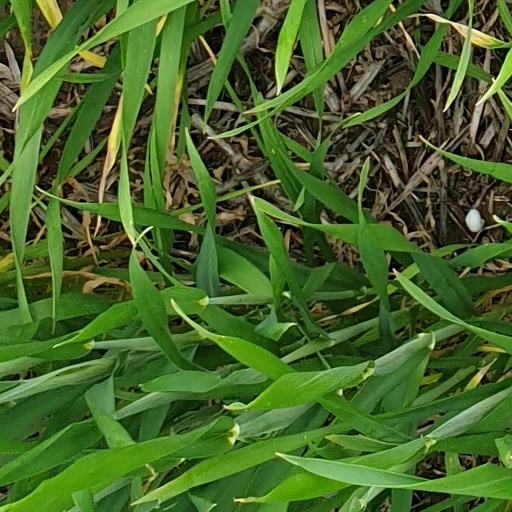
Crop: wheat